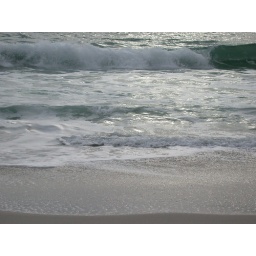
golden pieces in the ocean